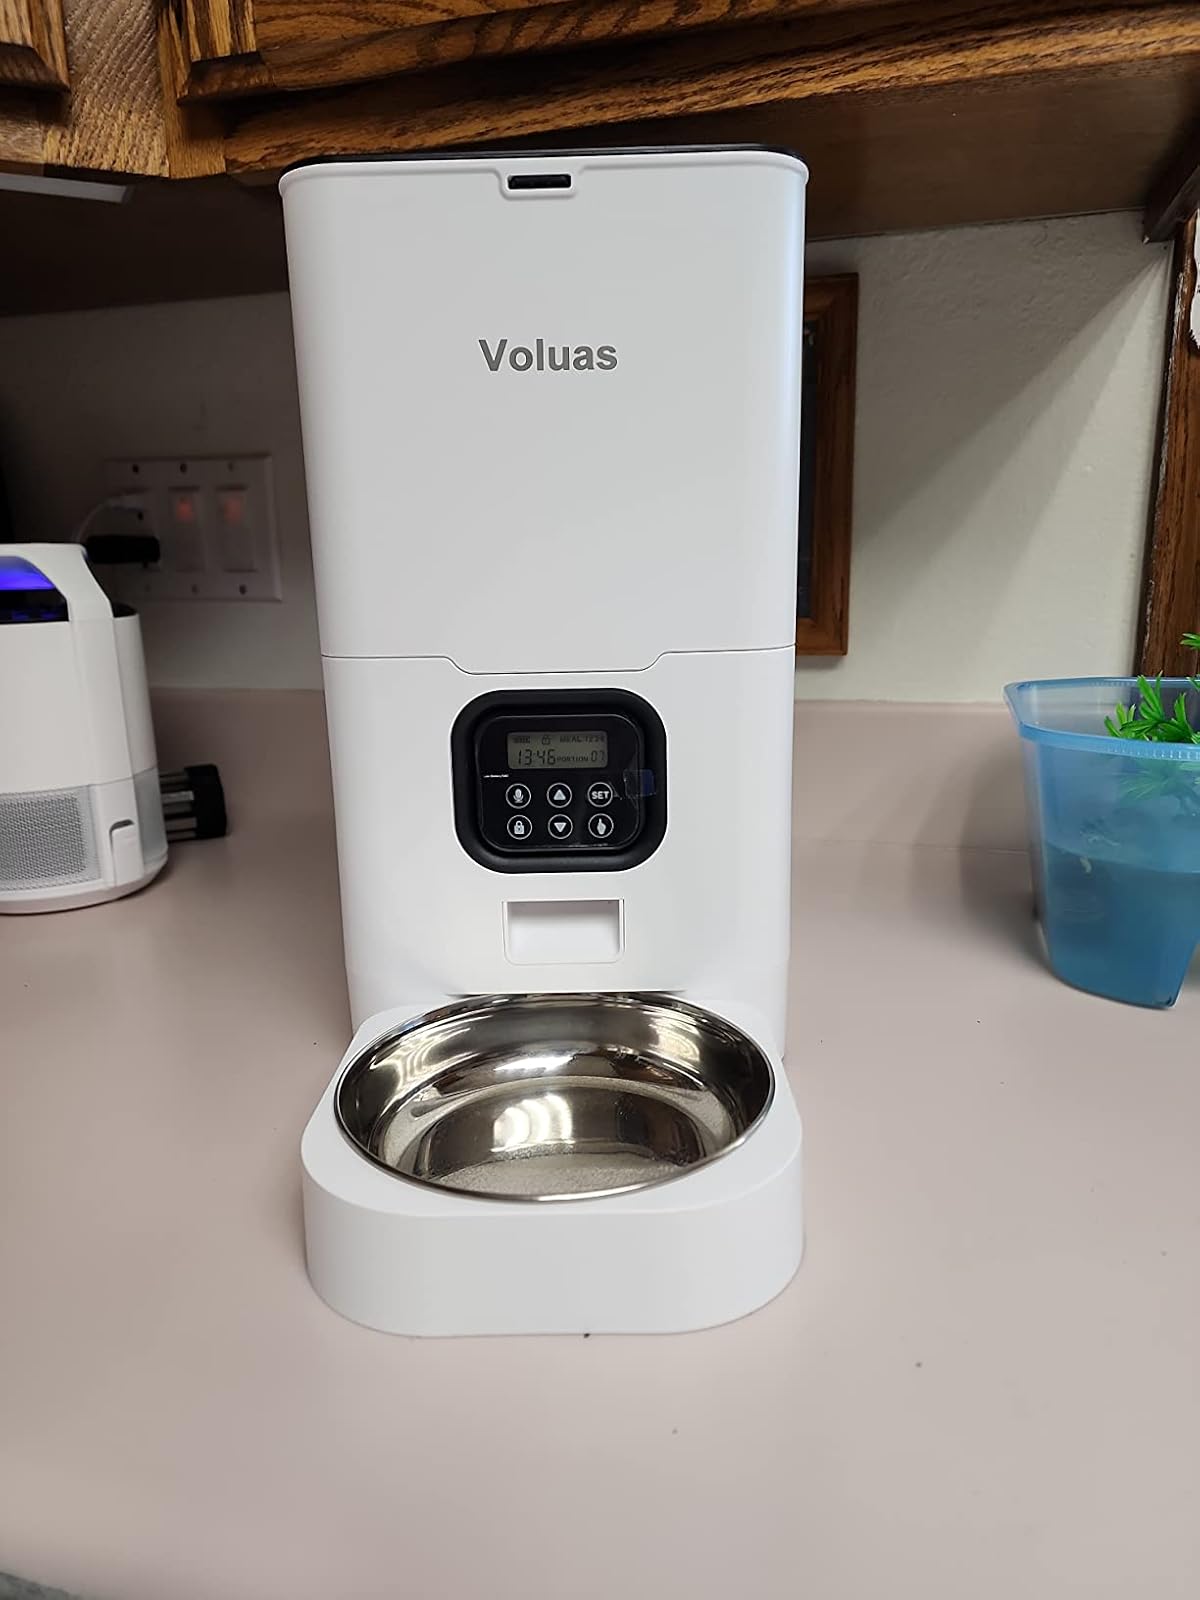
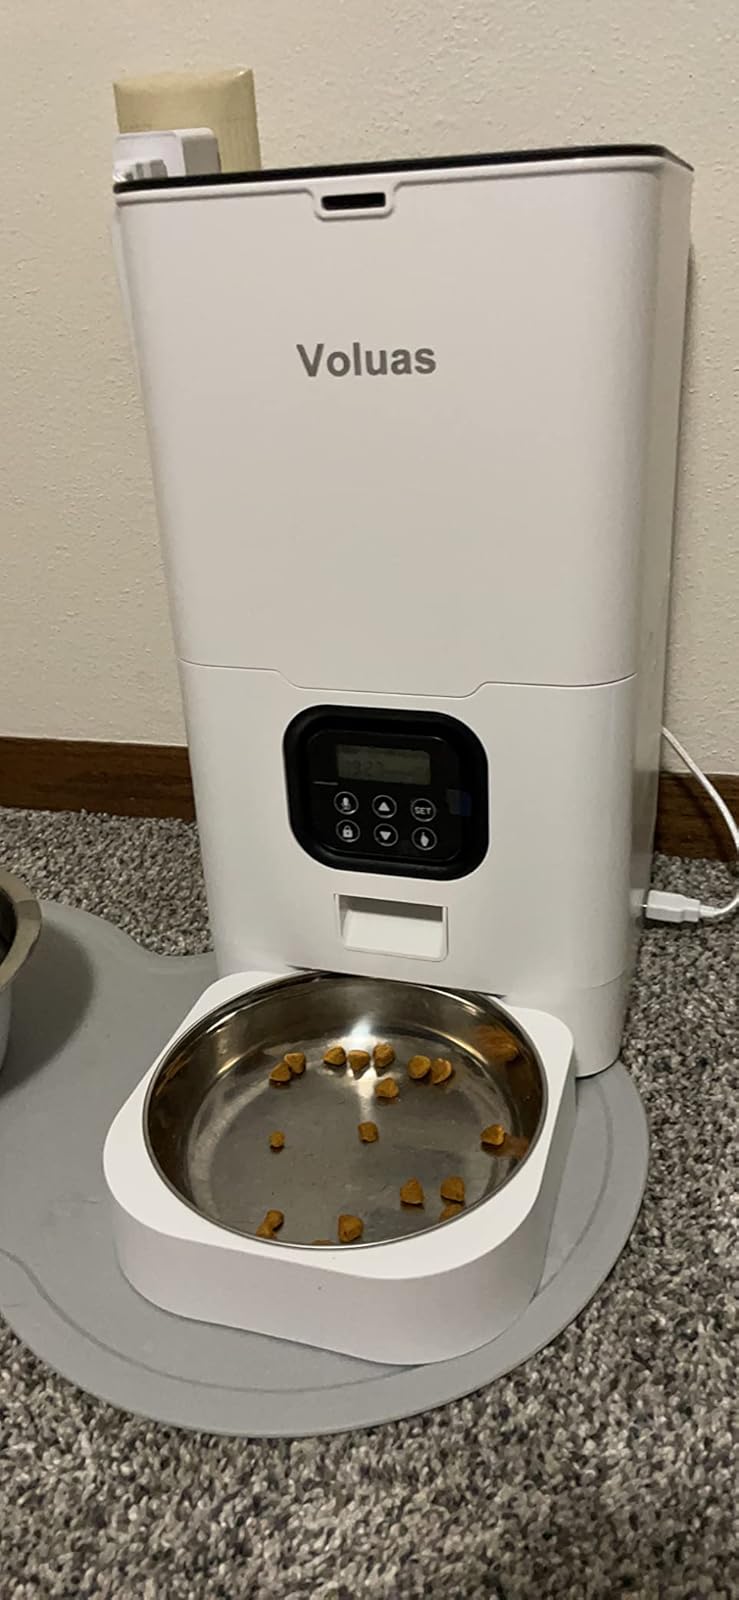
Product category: items_feeder
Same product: yes